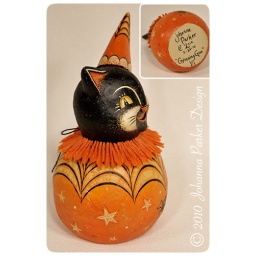
&amp;quot;Grinning Gus&amp;quot; ~ a one of a kind, Halloween black cat by folk artist, Johanna Parker